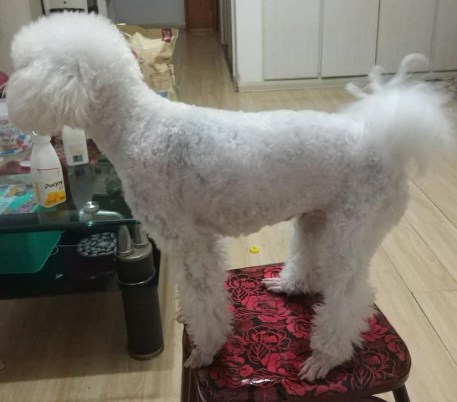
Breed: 3083-n000117-Bichon_Frise